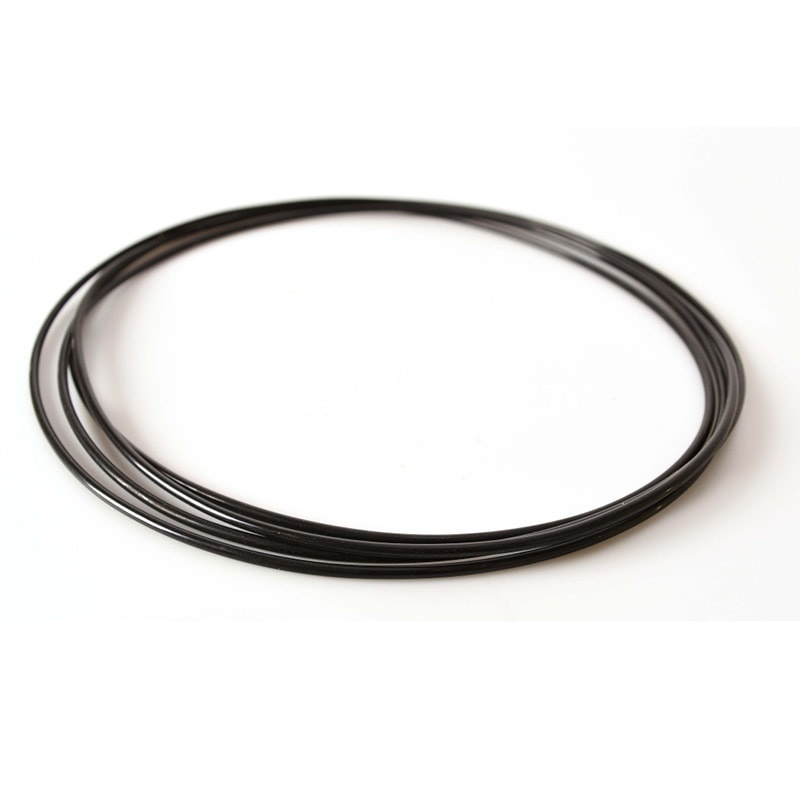
Replacement Schact Ladybug Spinning Wheel Drive Band
Replacement drive bands for the Ladybug Spinning wheel.
Brand: Schacht Spindle Company
Category: Arts & Entertainment > Hobbies & Creative Arts > Arts & Crafts > Art & Crafting Tool Accessories > Spinning Wheel Accessories > Drive Bands